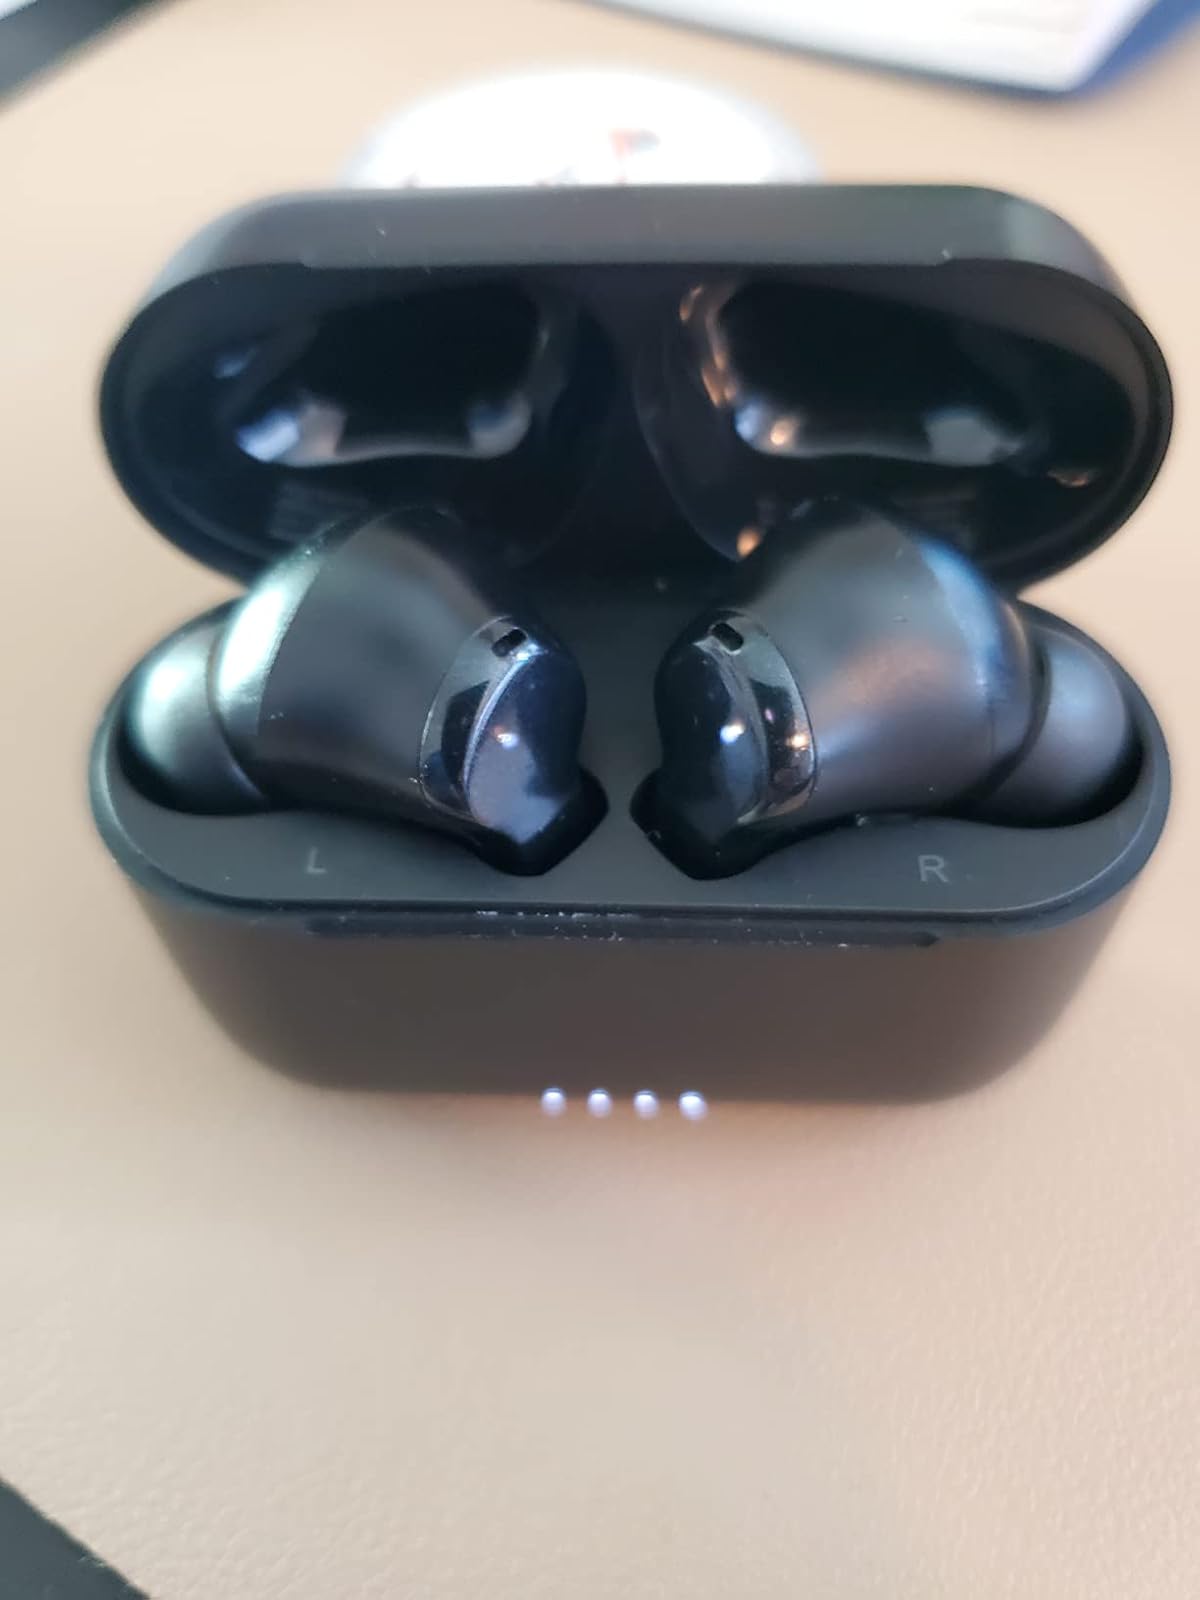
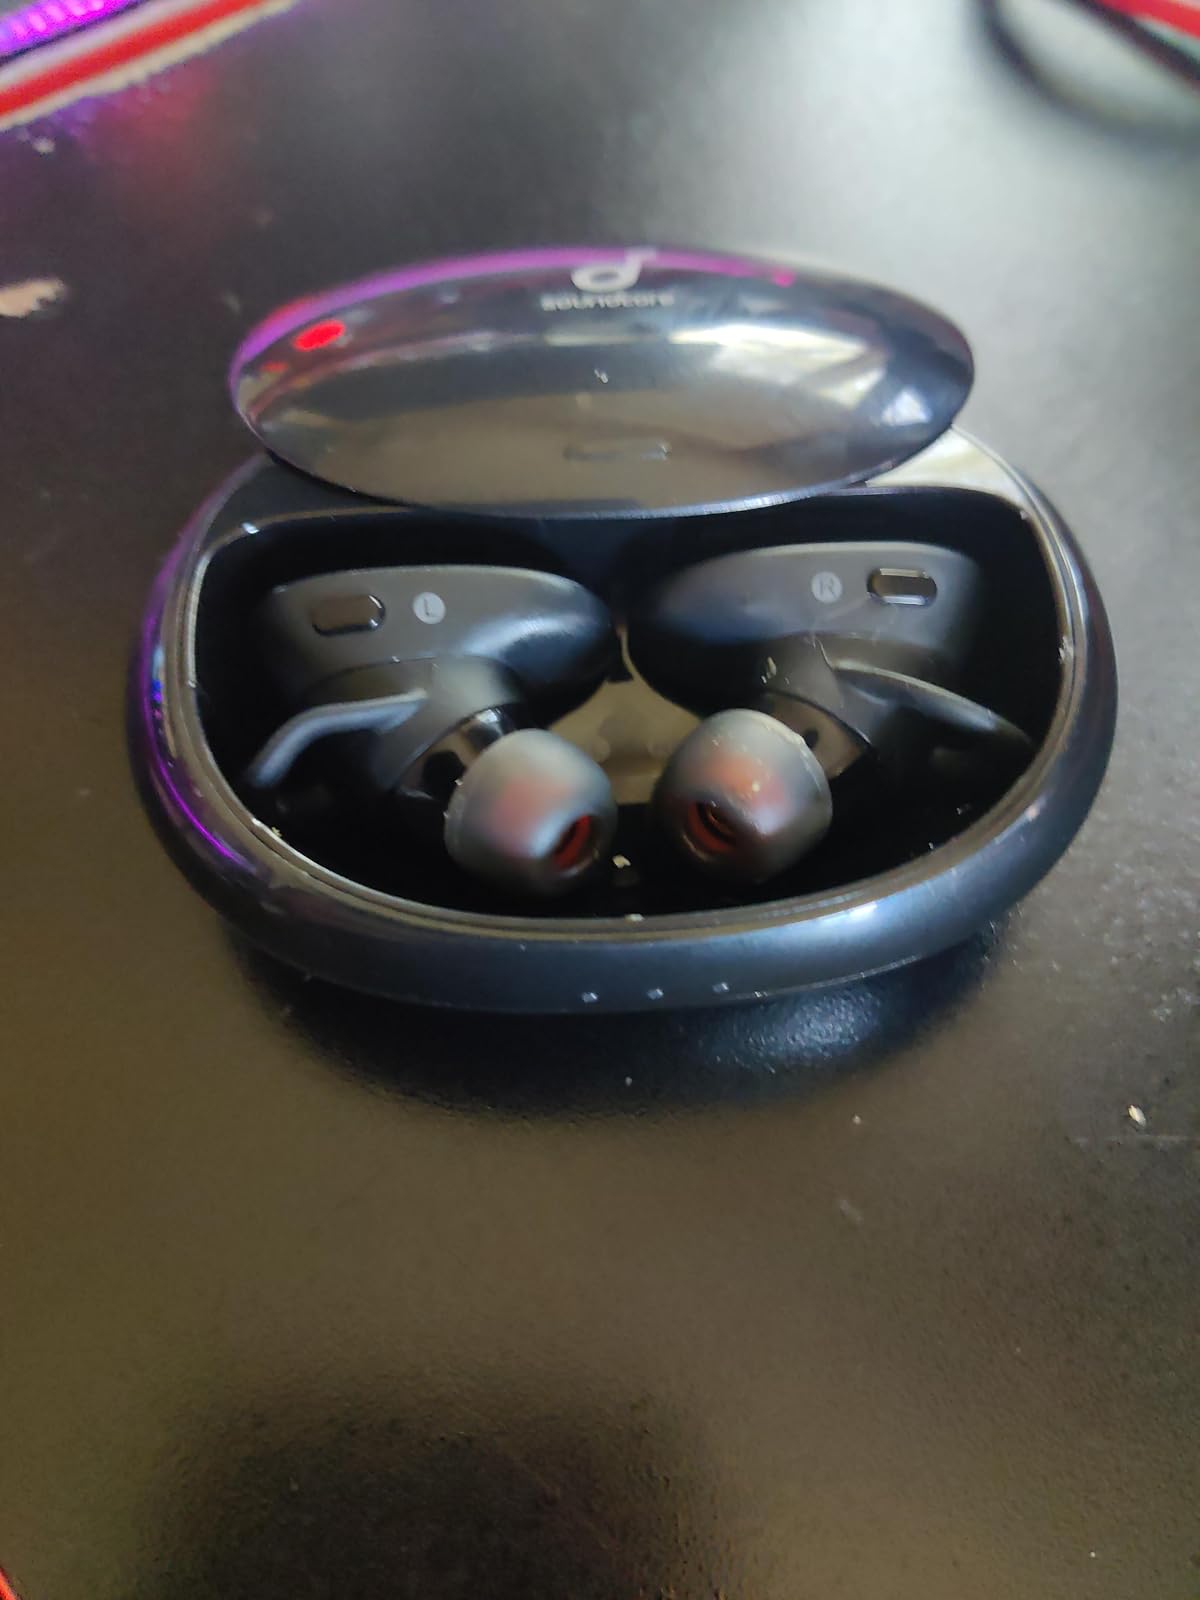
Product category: earbuds
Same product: no